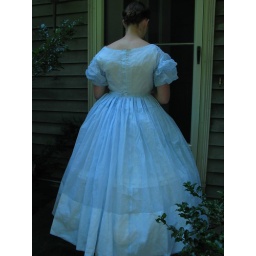
Sheer dress in teen style. Light blue cotton organdy.